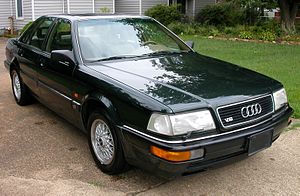
Luksusbil / Modeller før 1990
En luksusbil er en bil i den øverste klasse i den fælles europæiske bilklasseinddeling og over øvre mellemklassebil.